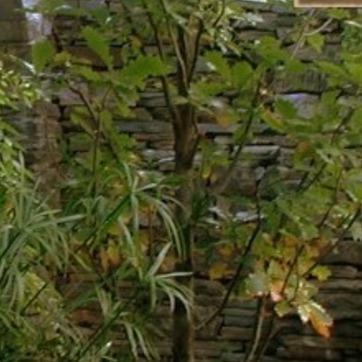
Material: foliage